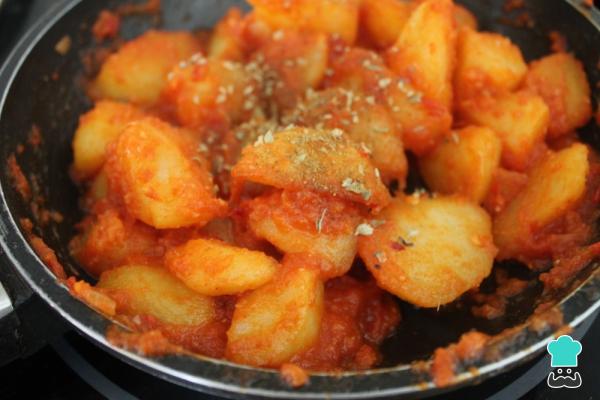
0Por último, añade el orégano y una pizca de comino. Revuelve bien.